Jupunba filamentosa

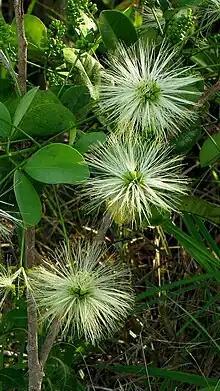
An "Abarema filamentosa" plant flowering in the wild

Jupunba filamentosa is a species of flowering plant in the family Fabaceae. It is a tree or shrub endemic eastern Brazil, ranging from Rio Grande do Norte to Espírito Santo. It is native to lowland wet Atlantic Forest and restinga.